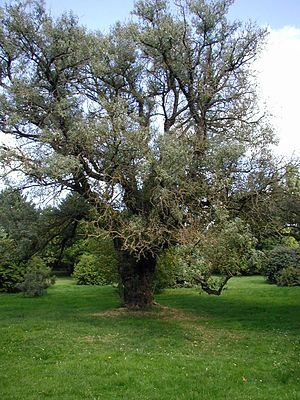
Smalbladet sølvblad / Hjemsted
Smalbladet sølvblad er et lille, løvfældende træ eller en stor busk. Nektarmængden er kun lige til­stræk­kelig til, at bi­erne kan overleve at be­søge ar­ten. Planten er stærkt salttolerant.